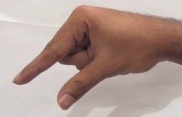
ASL sign: Q